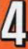
Number: 4